Hoo Eng Djie

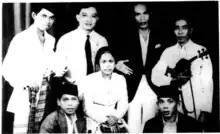
Songwriter Hoo Eng Djie and traditional music orchestra, sometime before 1941.

In 1938 Hoo became director of a new orchestra called (ray of truth). The group attracted the attention of Canary Records from Surabaya, and between 1938 and 1940 they went on to record Phonograph records which sold in the tens of thousands and helped popularize music from Sulawesi in Java and elsewhere. Shortly before the Japanese invasion he also founded a theatre troupe with Lie Seng Gie, called (ray of the sun). At around this time he married a woman named Soan Kie. Upon the Japanese invasion his theatre troupe ceased operating and Hoo went into hiding in the mountains with his family.